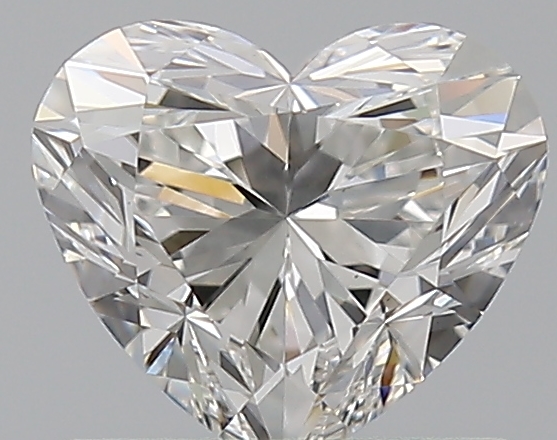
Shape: heart
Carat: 0.77
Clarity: VS2
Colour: G
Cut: EX
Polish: EX
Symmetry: EX
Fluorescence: N
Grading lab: GIA
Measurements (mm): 5.49 x 6.26 x 3.78